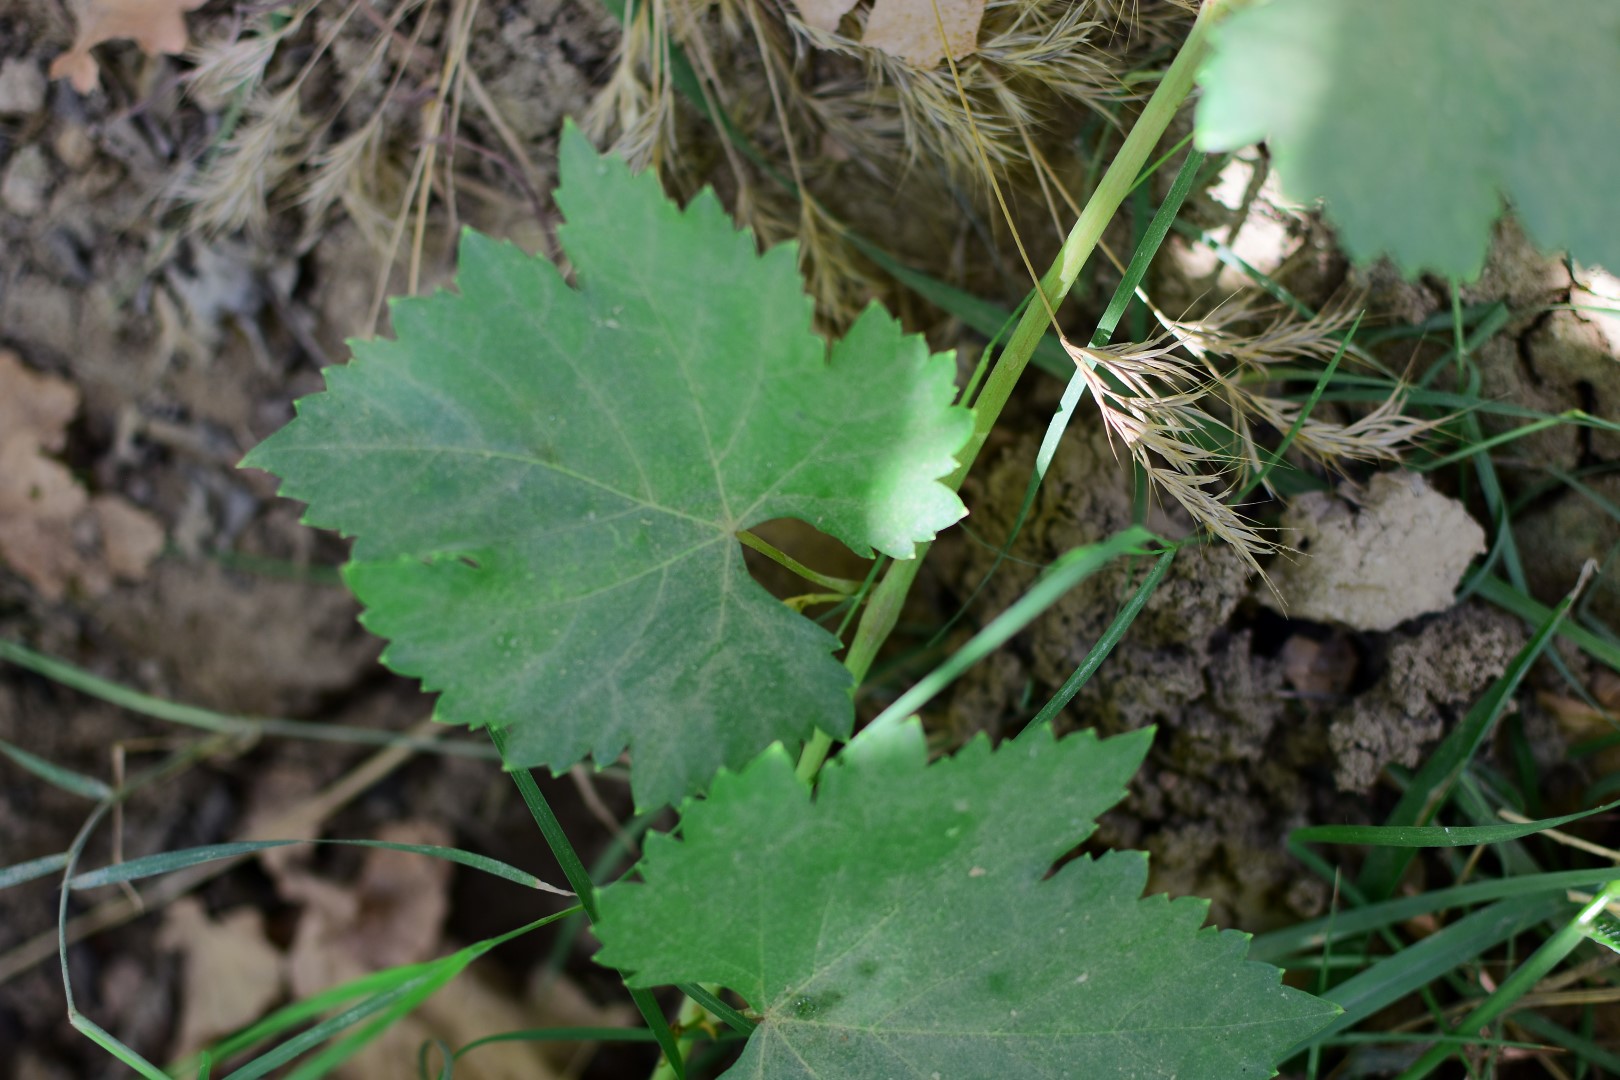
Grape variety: Frinsi